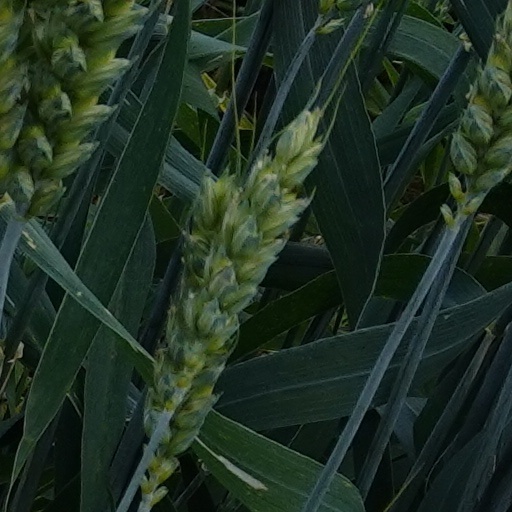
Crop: wheat